United States Electoral College

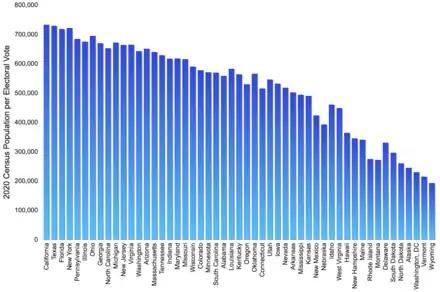
The population per electoral vote for each state and Washington, D.C., 2020 census. A single elector could represent more than 700,000 people, or under 200,000.

A state's number of electors equals the number of representatives plus two electors for the senators the state has in the United States Congress. Each state is entitled to at least one representative, the remaining number of representatives per state is apportioned based on their respective populations, determined every ten years by the United States census. In summary, 153 electors are divided equally among the states and the District of Columbia (3 each), and the remaining 385 are assigned by an apportionment among states.